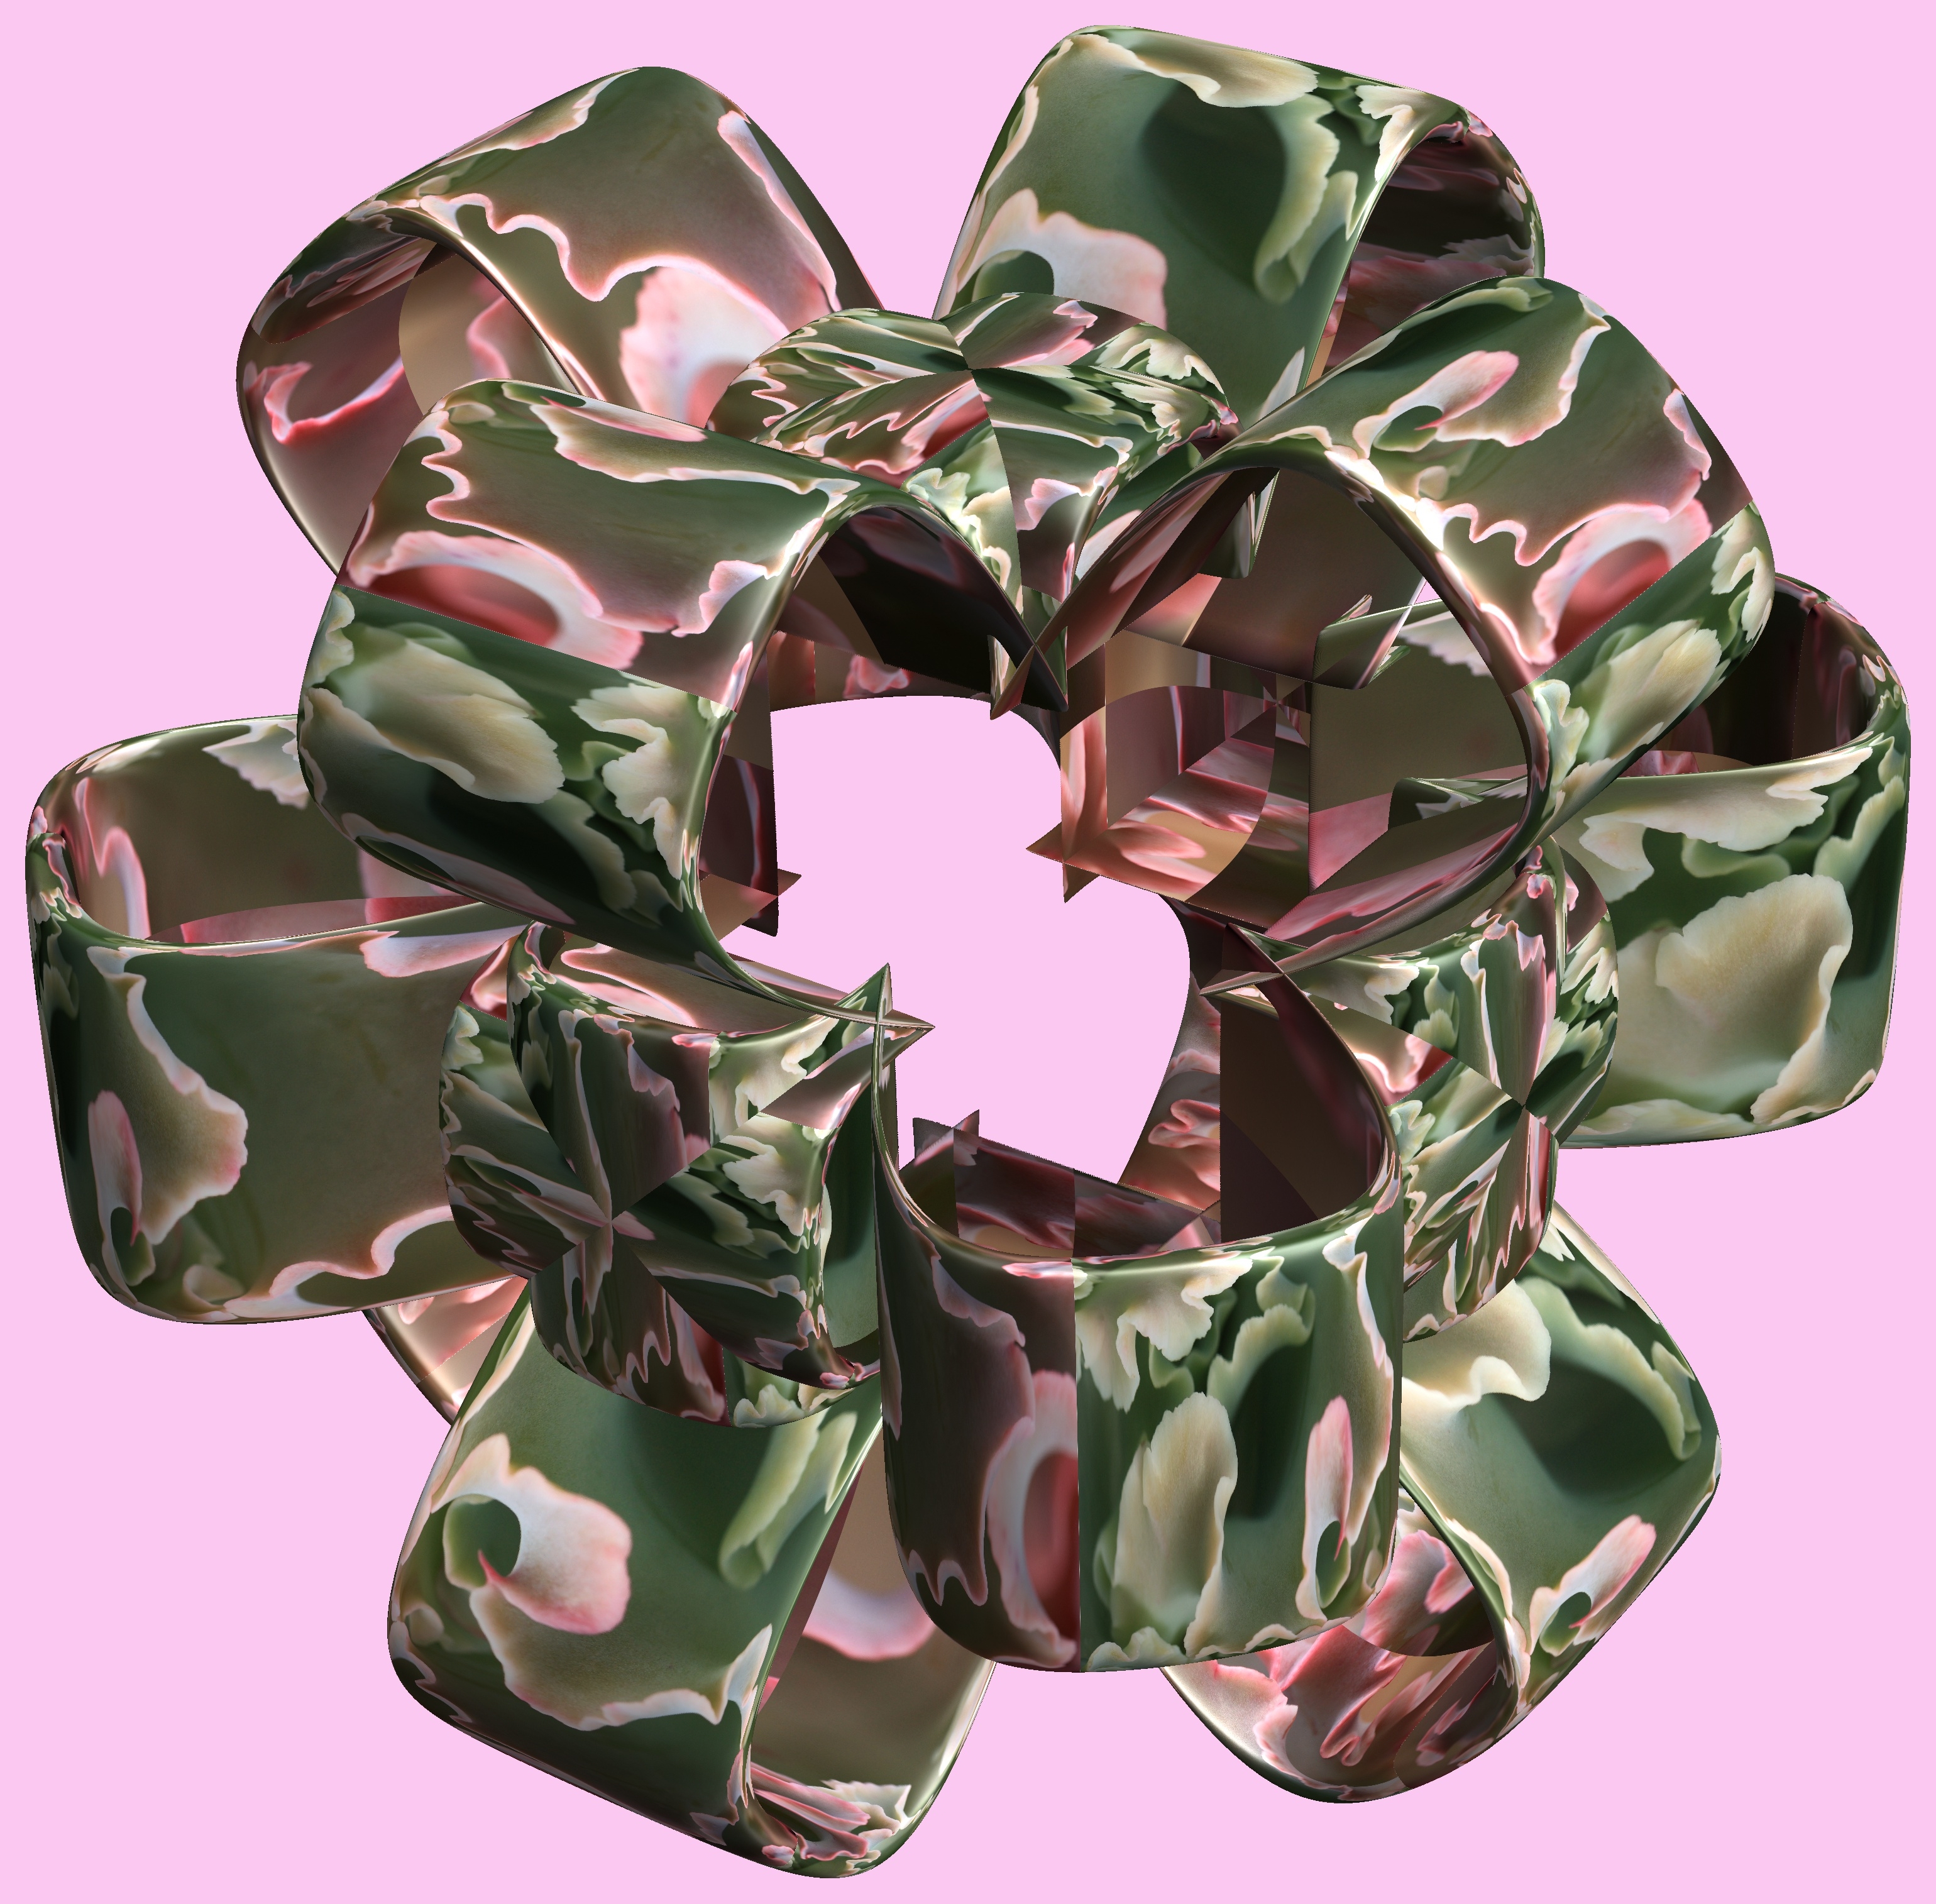
structure, plant, texture, flower, petal, pattern, produce, figure, design, symmetry, 3d, graphic, floristry, torus, mathematica, cg, parametricplot3d, code, program, algorithm, abstruct, mapping, flowering plant, land plant